Caravan (trailer)

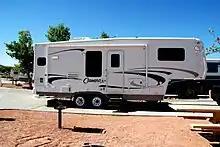
Fifth wheel camper

In the United States and Canada, the history of travel trailers can be traced back to the early 1920s, when those who enjoyed their use were often referred to as 'tin can tourists'. As time progressed, trailers became more liveable and earned a new name in the 1930s and 1940s, which was the house trailer. In the 1950s and 1960s, the industry seemed to split, creating the two types that are seen today, that of the recreational vehicle (RV) industry and mobile home industry. Travel trailers are classified as a type of RV along with motorhomes, fifth-wheel trailers, pop-up trailers, and truck campers.